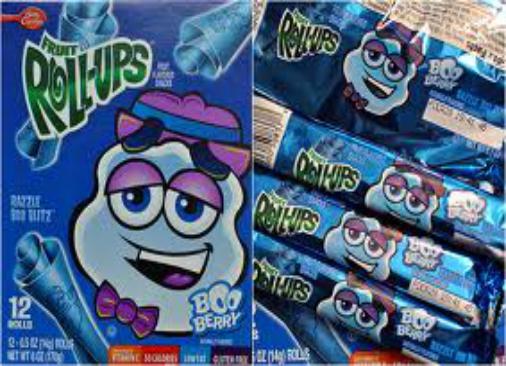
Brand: Boo Berry
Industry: Food